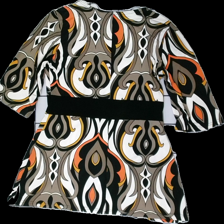
View: back
Type: Top
Category: Ladies
Brand: Kappahl
Colors: Black, White, Grey, Multicolor
Material: 100% polyester
Pattern: Geometric print
Cut: Regular, V-collar
Size: M
Season: All
Damage location: middle right
Price range: 50-100
Recommended usage: Reuse
Description: geometriskt mönstrad tröja, olika former, med trekvartsärmar